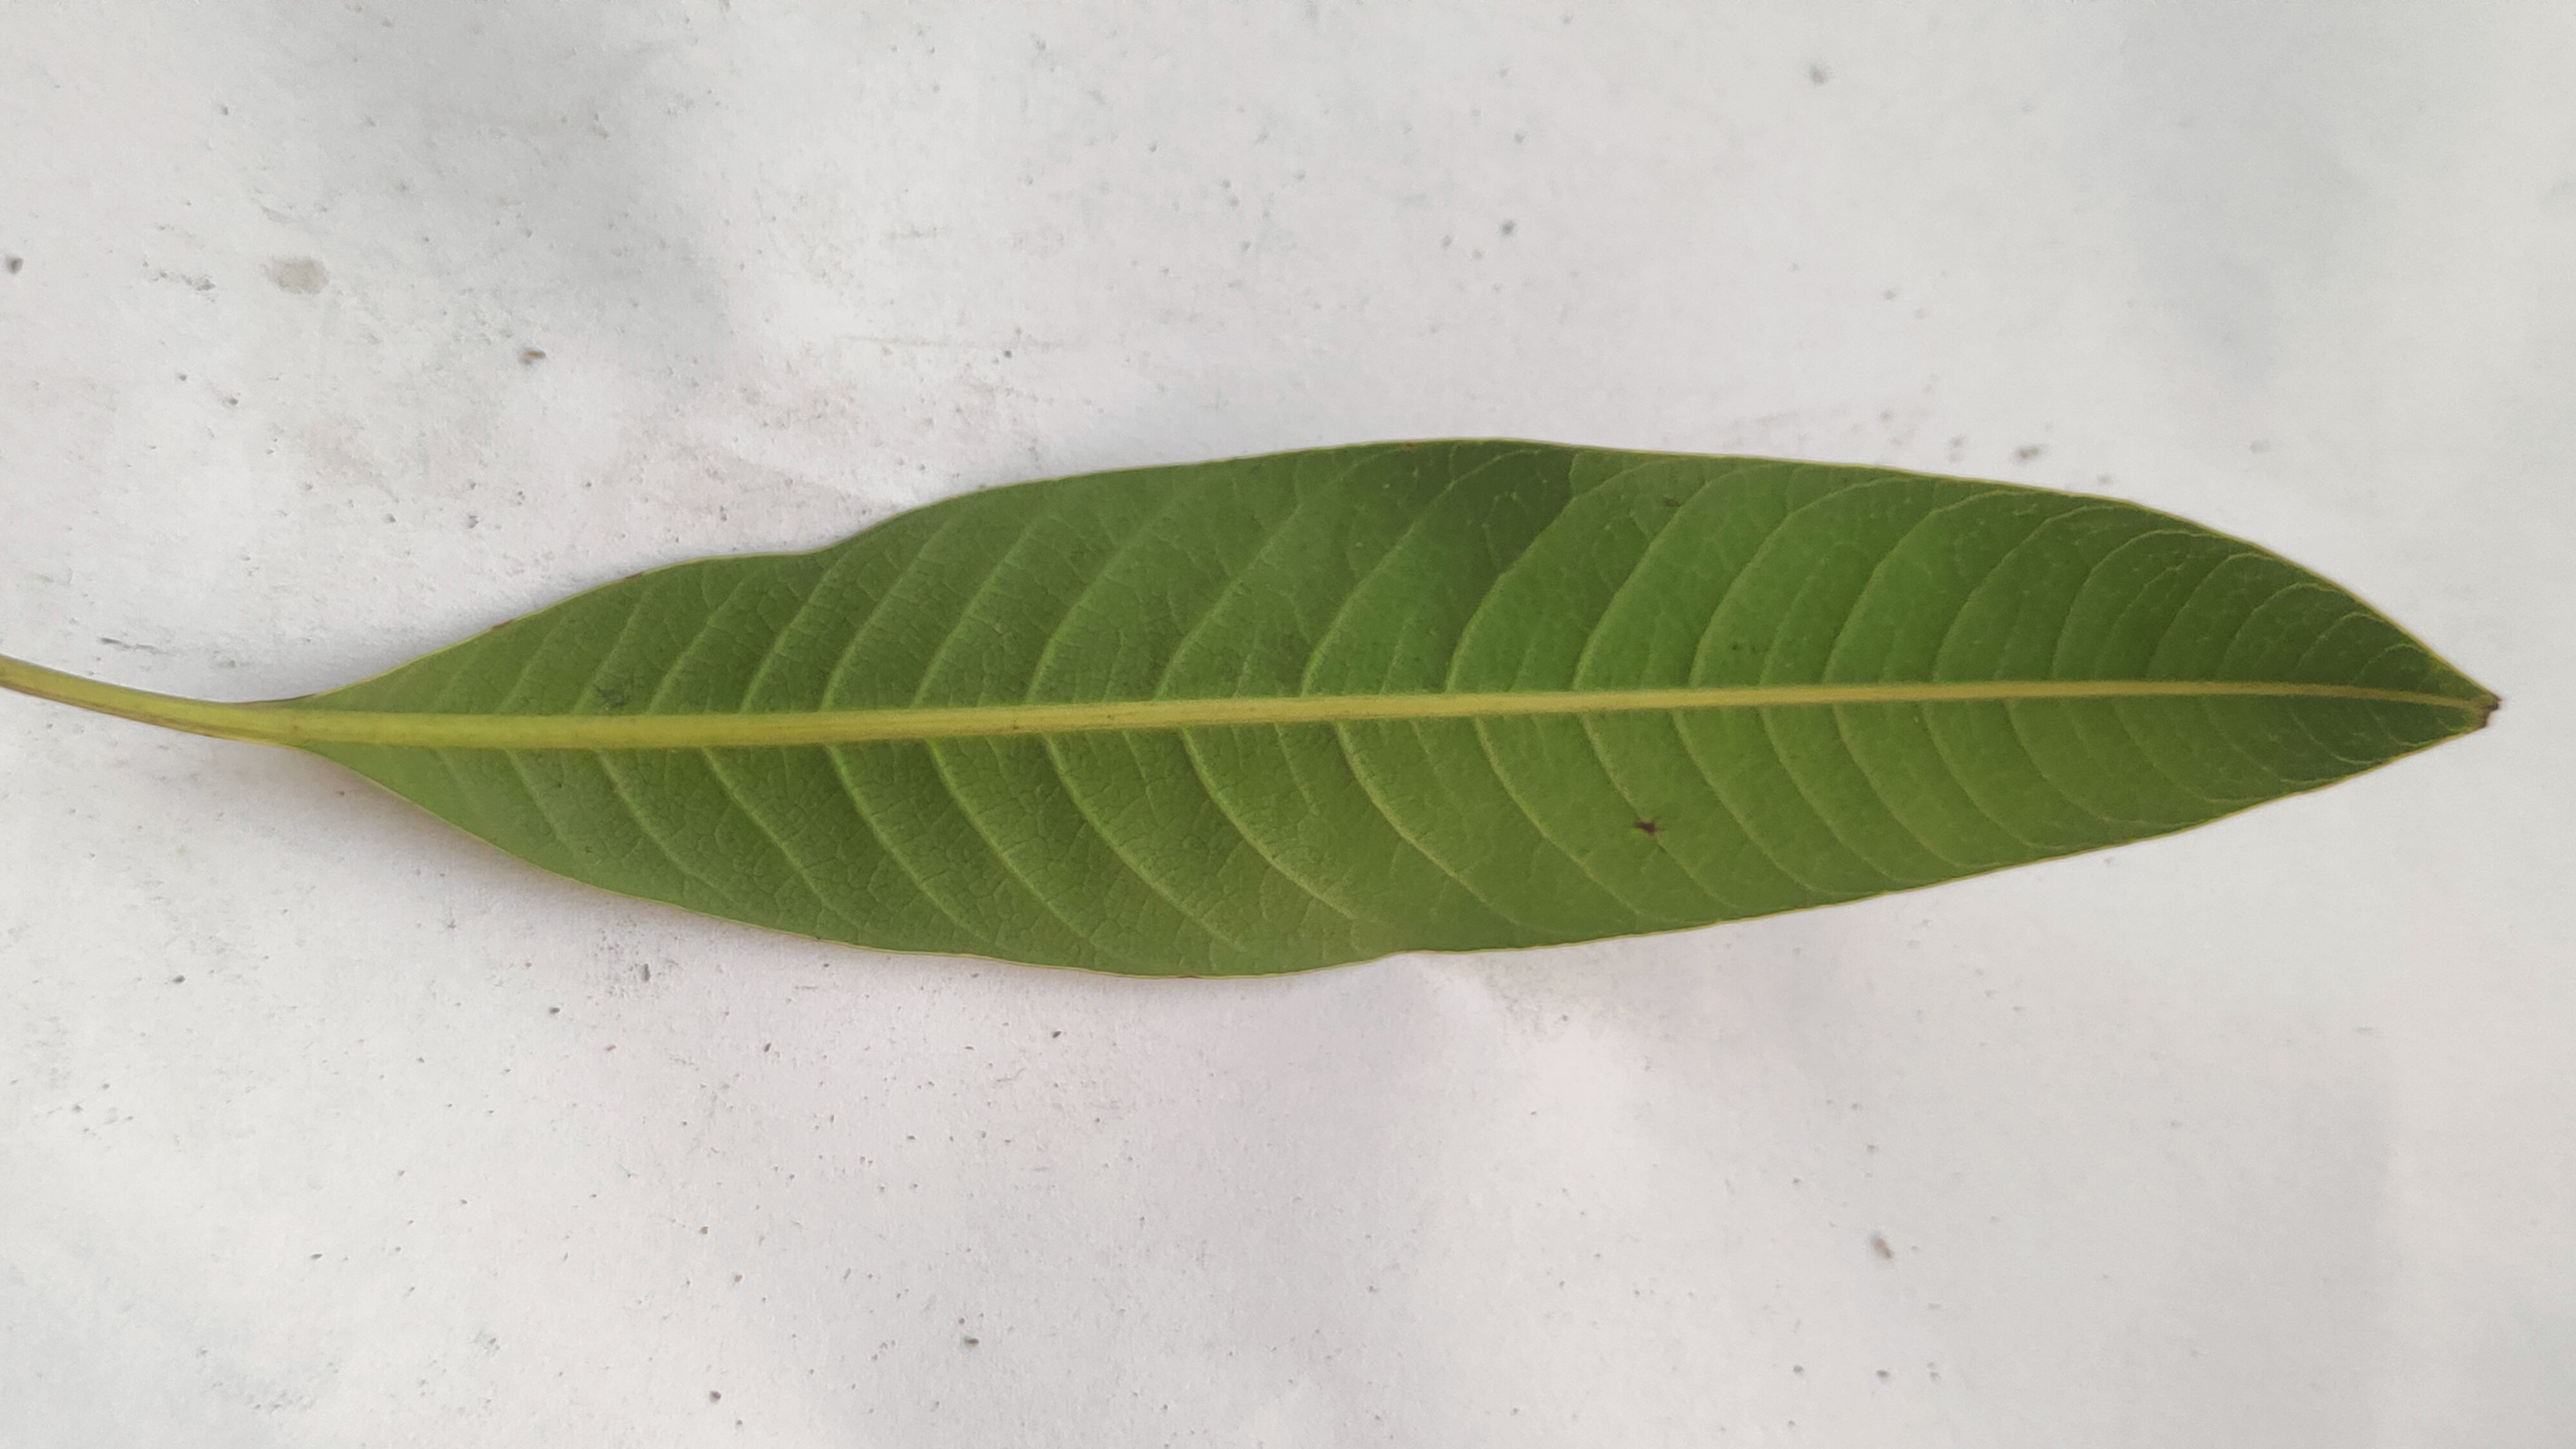
Leaf variety: Mango